Ali and Ramazan

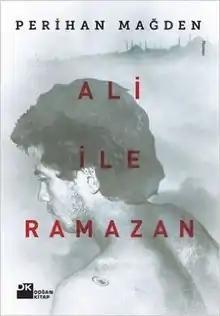
First edition (Turkish)

Ali and Ramazan (Ali ile Ramazan in Turkish) is a novel by Turkish writer Perihan Mağden, first published in 2010. The novel tells the story of two teenager gay boys with polar characteristics drawn into each other, forming an intense friendship in milieu of man-dominated, materialistic, and oppressive pressures. The novel was translated in English by Ruth Whitehouse and published in the Las Vegas, United States in 2012. Theater play "GarajIstanbul" was exhibited in 2013.